Clonsilla

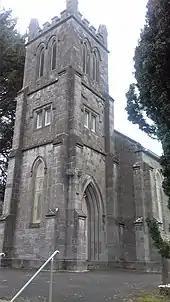
Tower of St Mary's church, Clonsilla

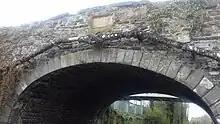
Callaghan Bridge near Clonsilla Railway Station between the 12th and 13th locks of the Royal Canal

Porterstown-Clonsilla is a parish in the Blanchardstown deanery of the Roman Catholic Archdiocese of Dublin. The church of St. Mochta's, located in Porterstown, serves the village proper. There are other parishes in the wider suburb.